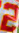
Number: 2